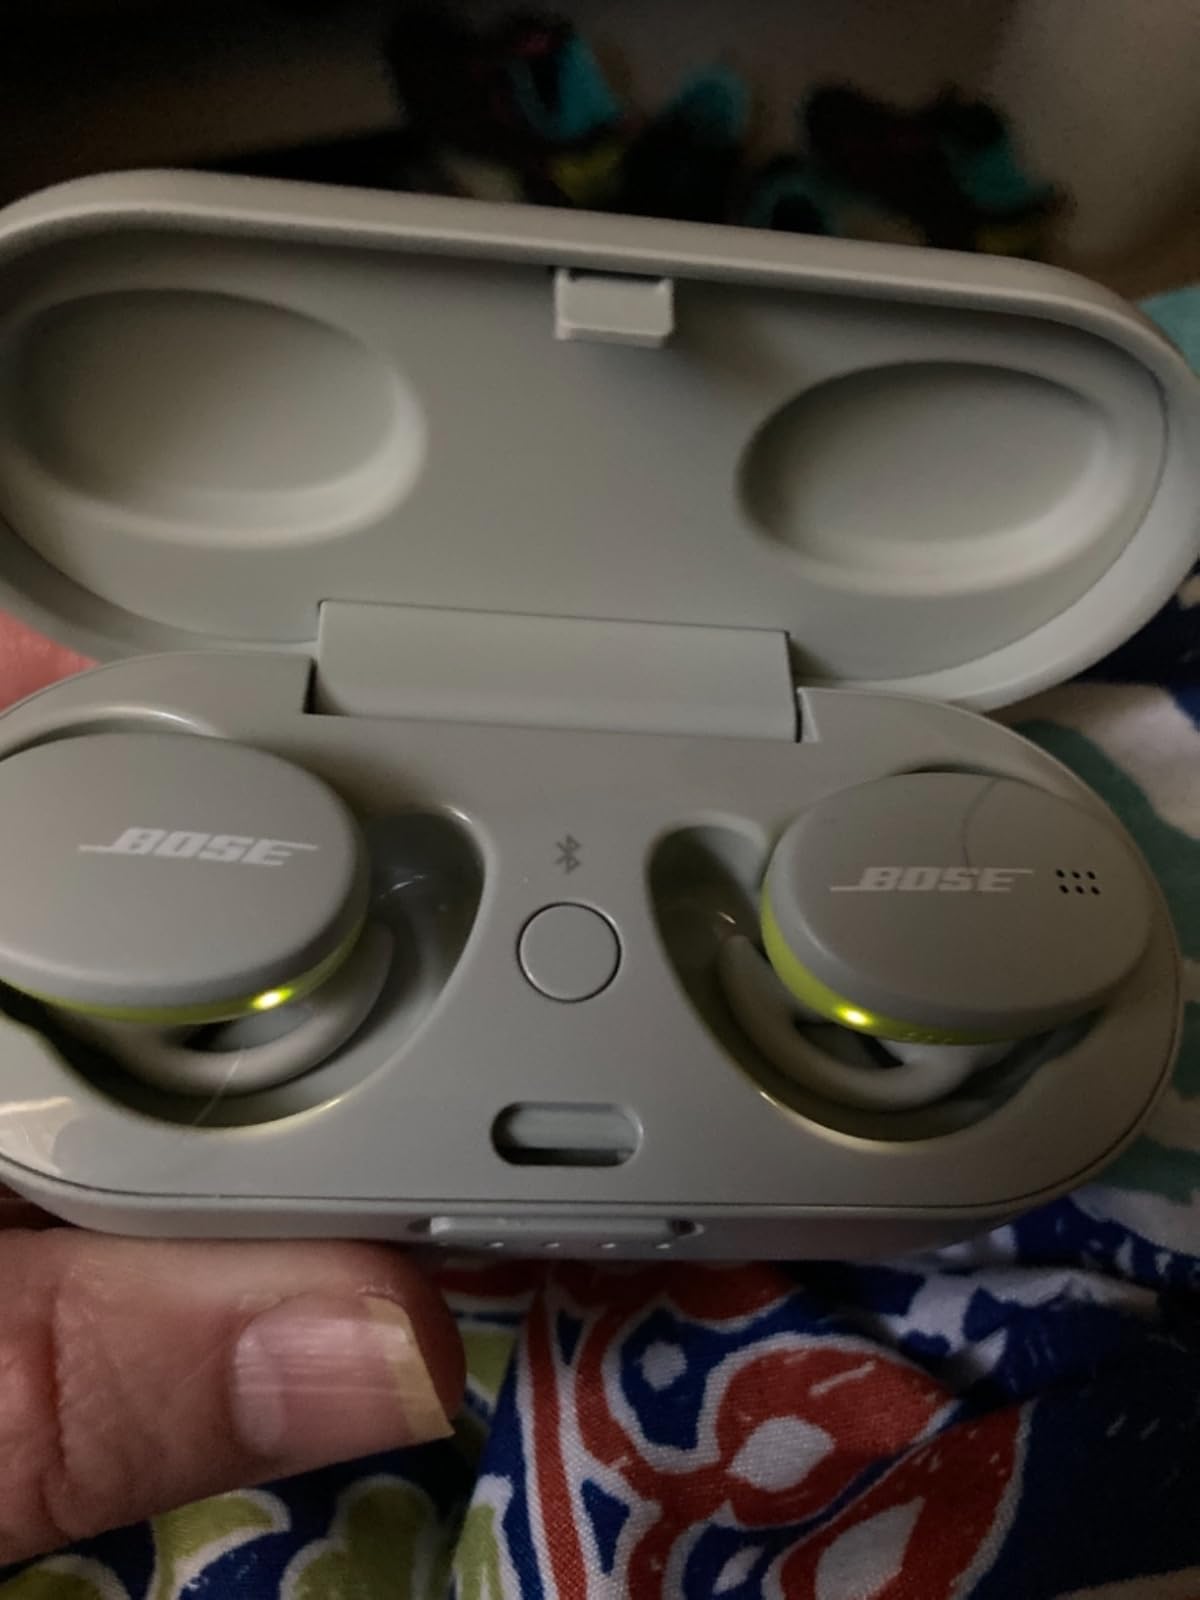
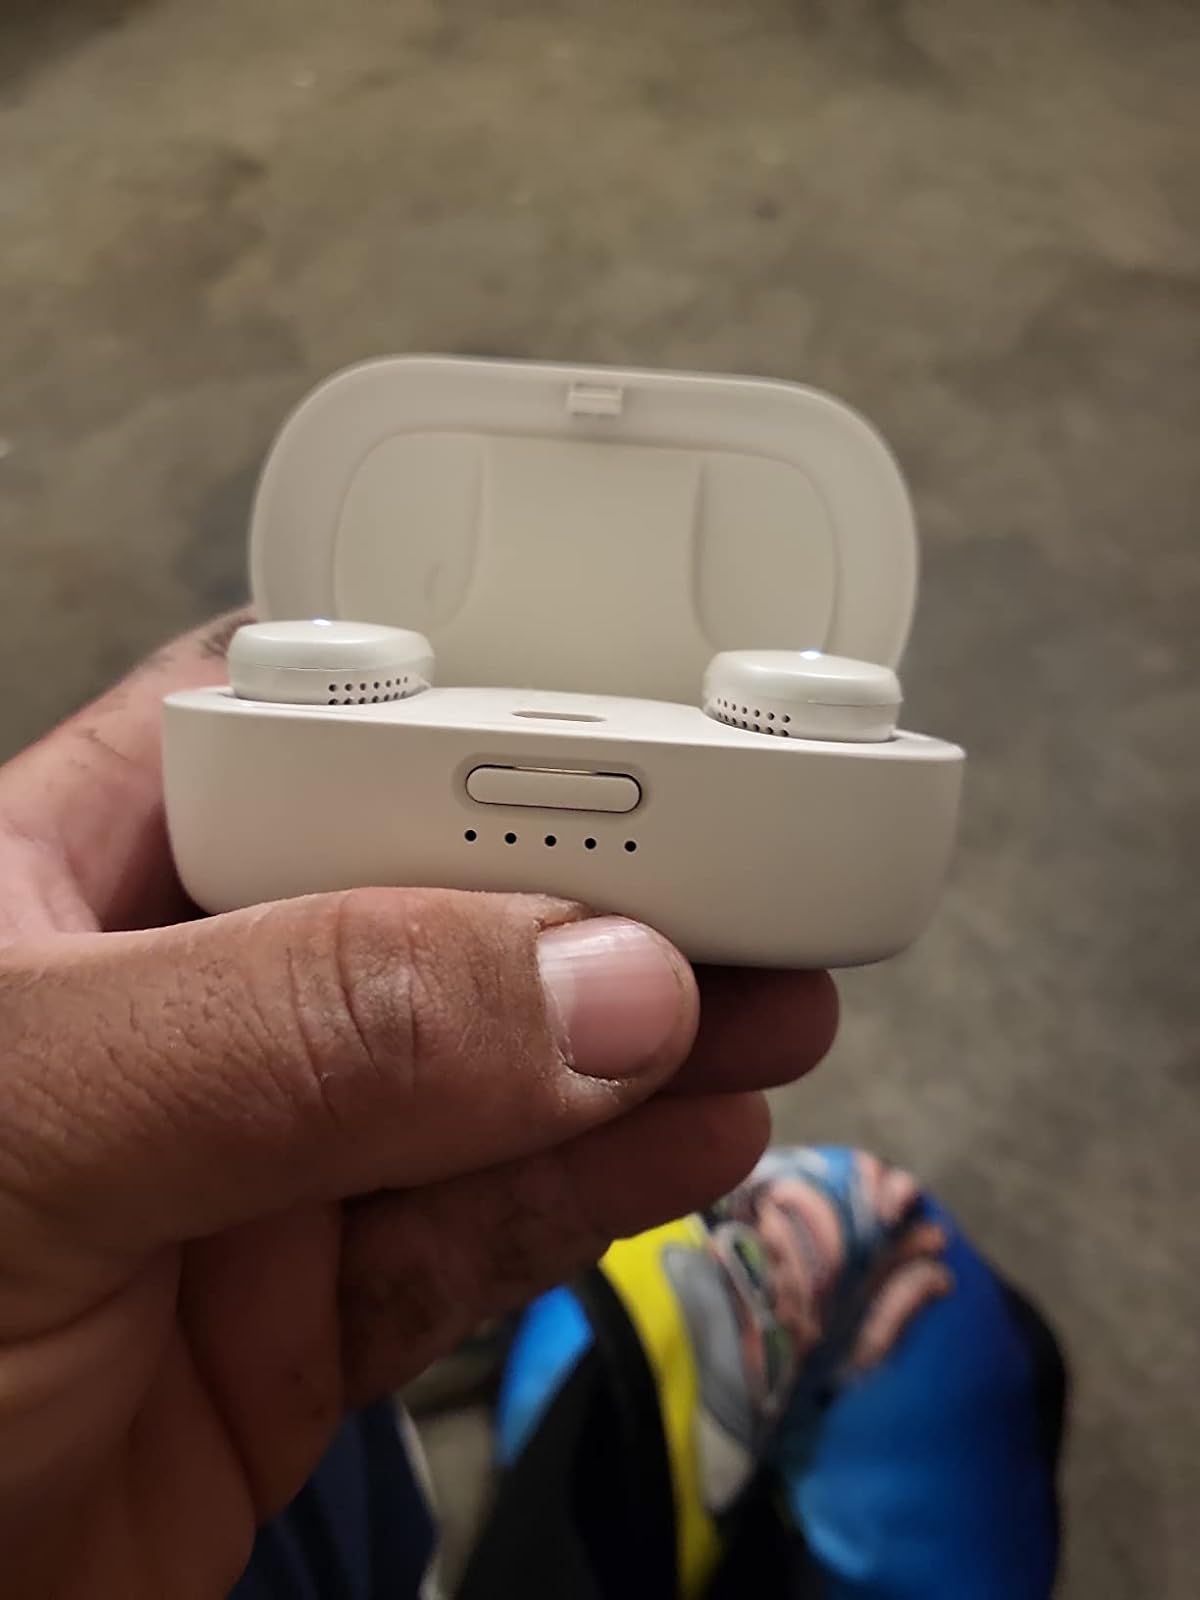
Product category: earbuds
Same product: no